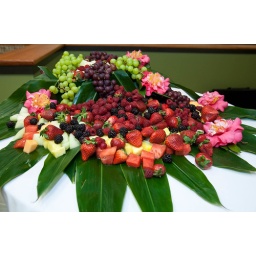
A colorful fruit arrangement created by Blood Center employee Kitty Marquardt was part of the morning's breakfast.photo by Nathan Lindstrom